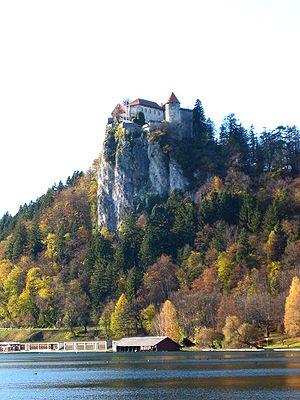
Le château de Bled est un château médiéval construit sur une falaise au-dessus de la ville de Bled en Slovénie. Il surplombe le lac de Bled.